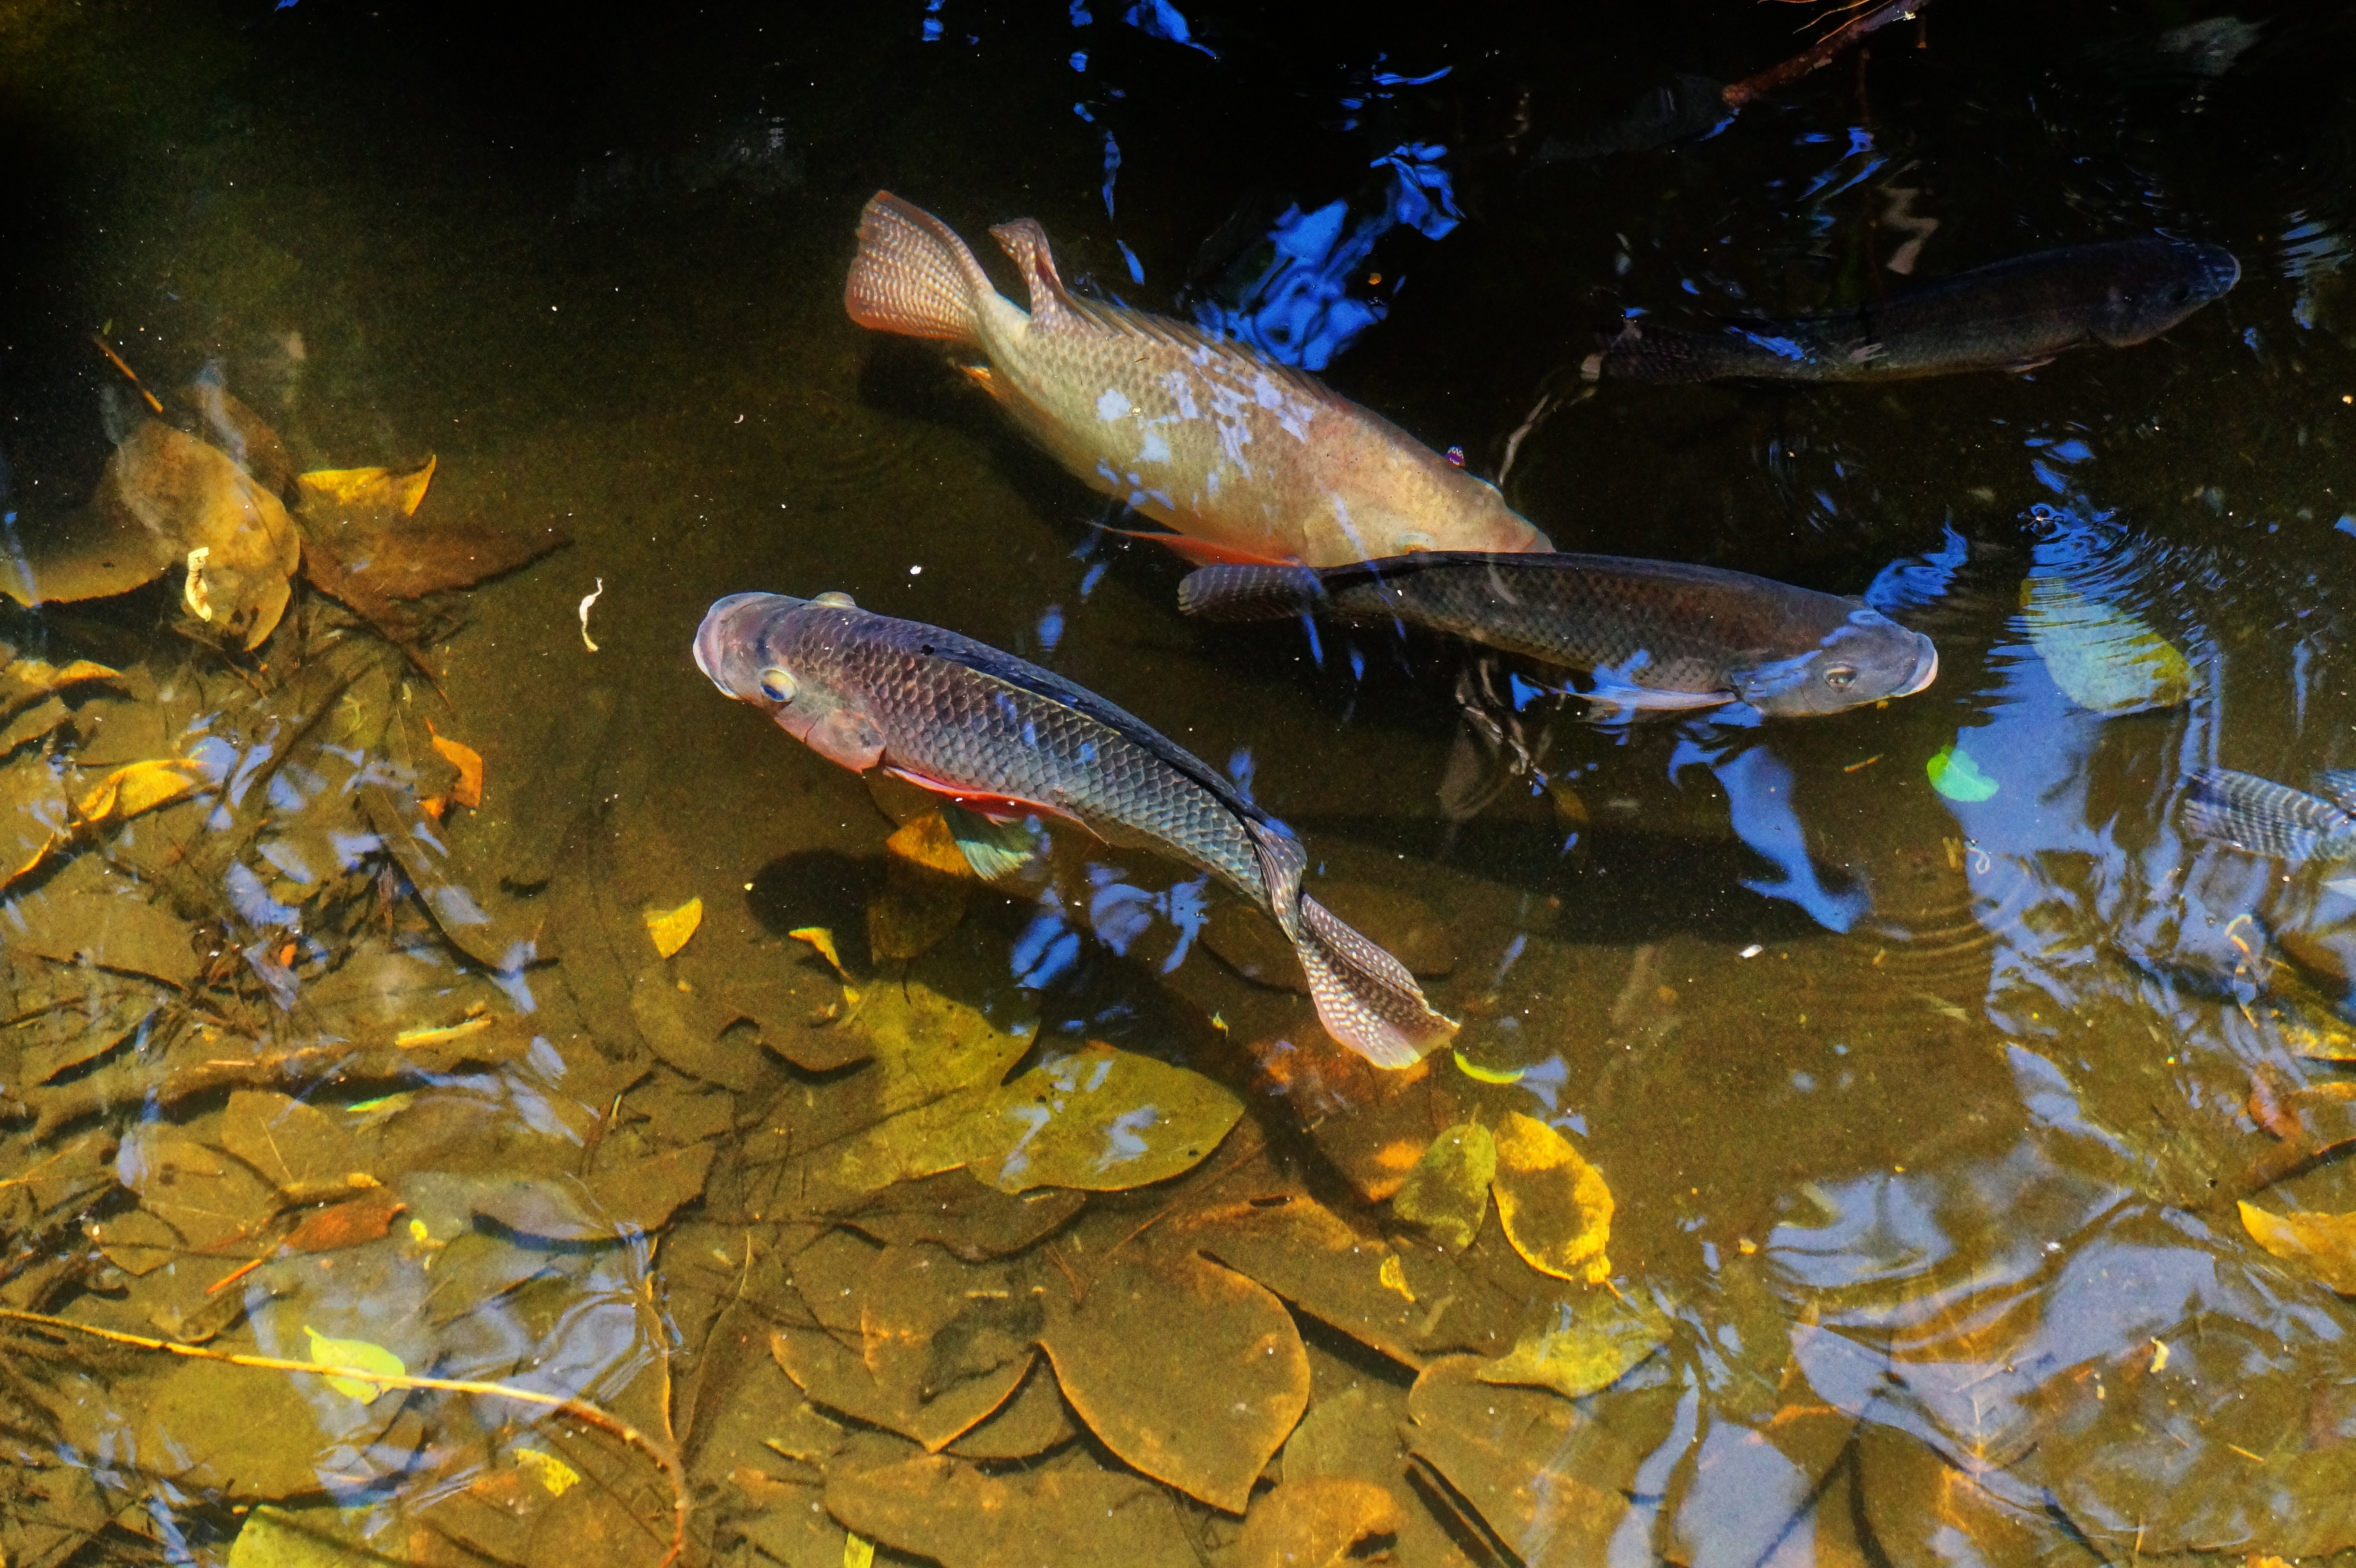
water, nature, leaf, pool, pond, swim, biology, fish, fauna, aquarium, animals, larvae, marine biology, marine nature